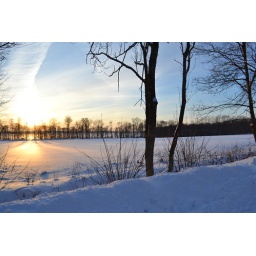
this field is full of flowers in summer